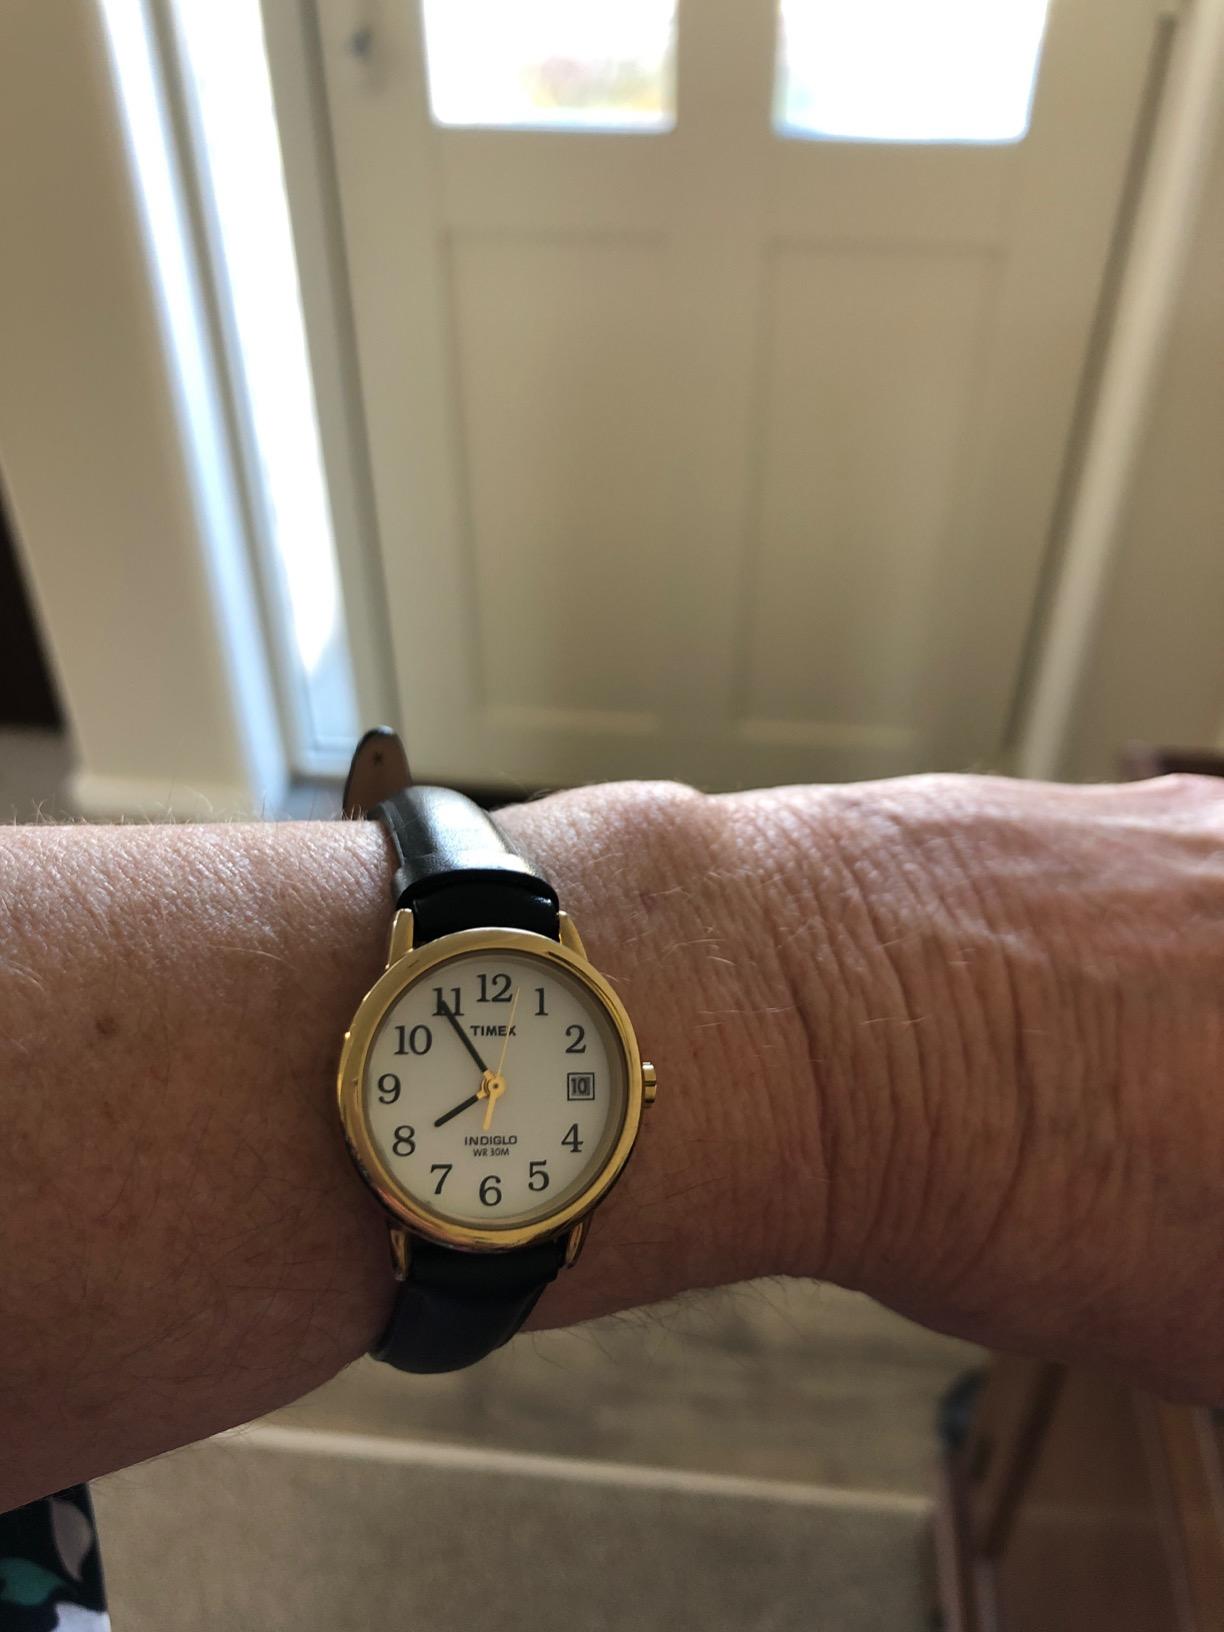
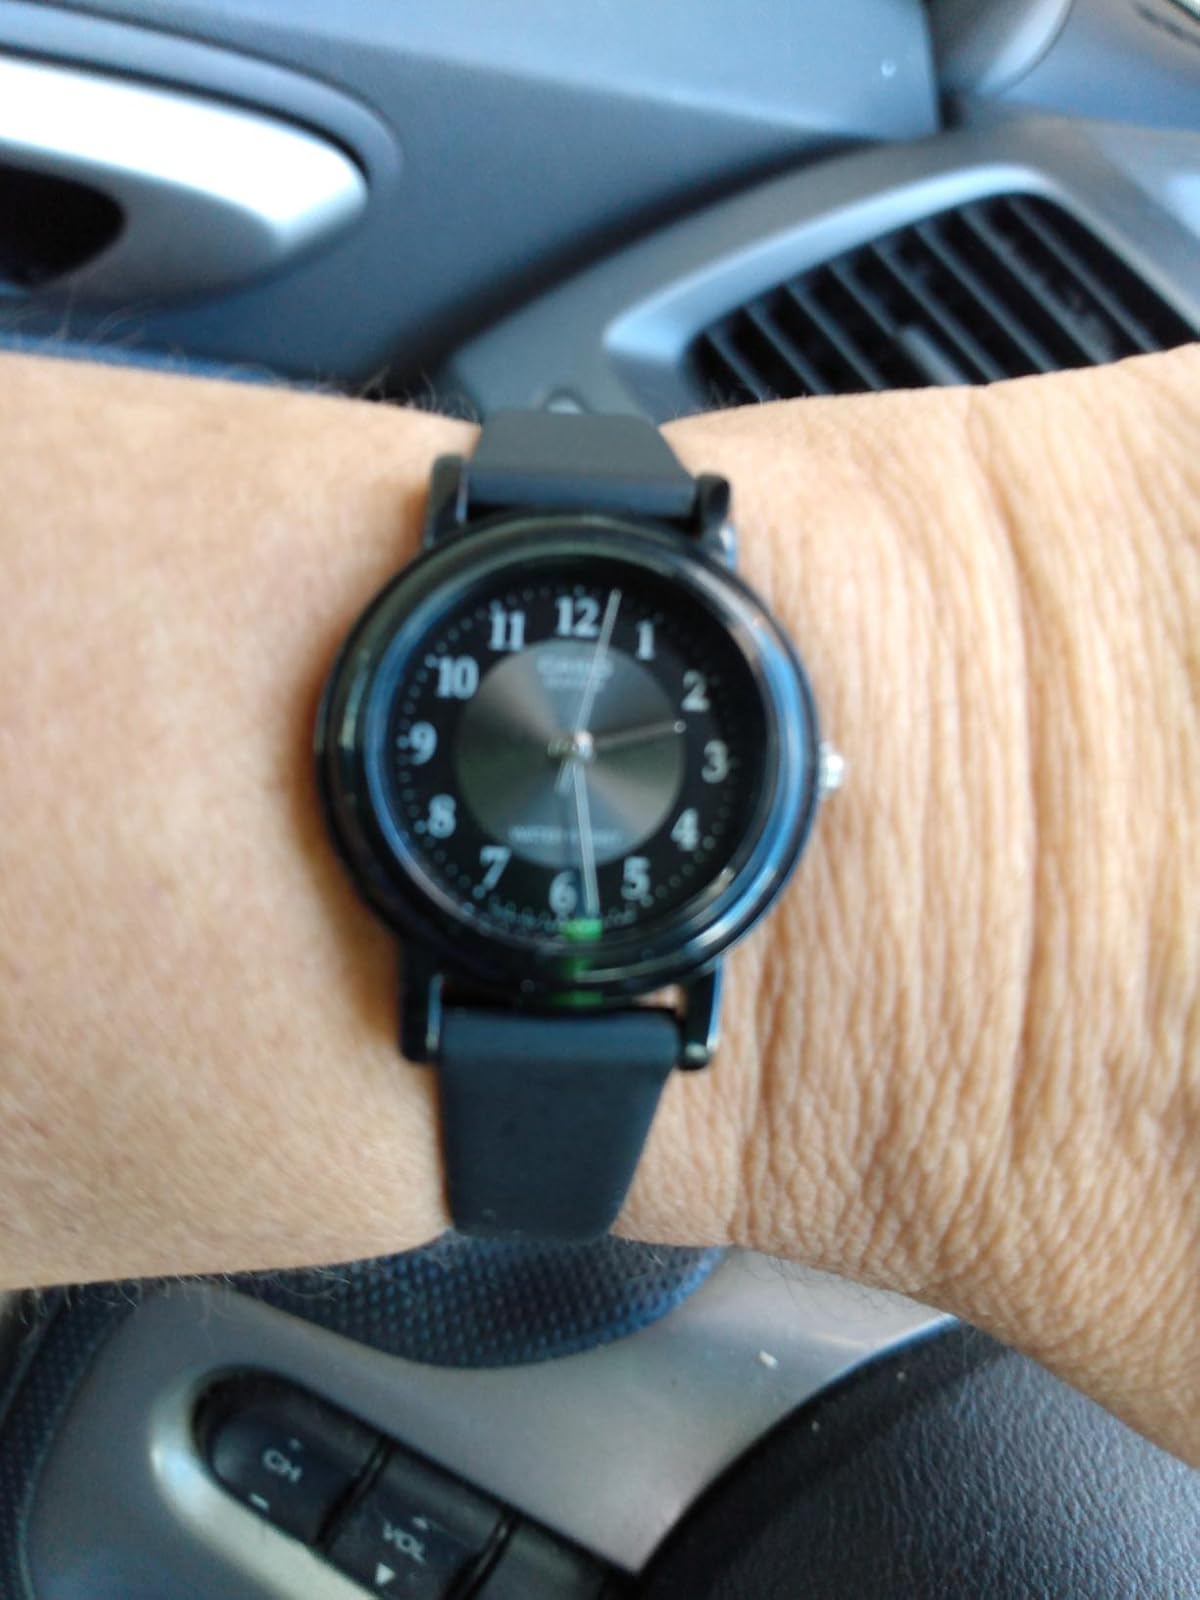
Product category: accessories_watch
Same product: no